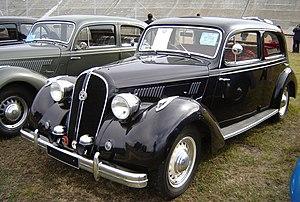
Cette liste présente les véhicules automobiles protégés au titre des monuments historiques en France.